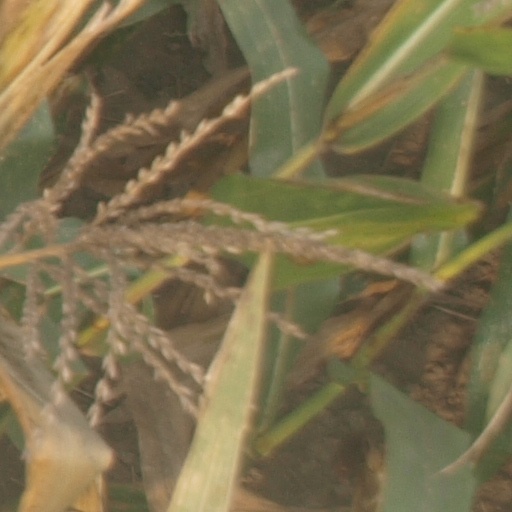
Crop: maize; corn